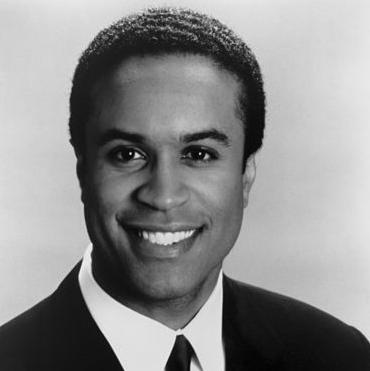
Age: 37